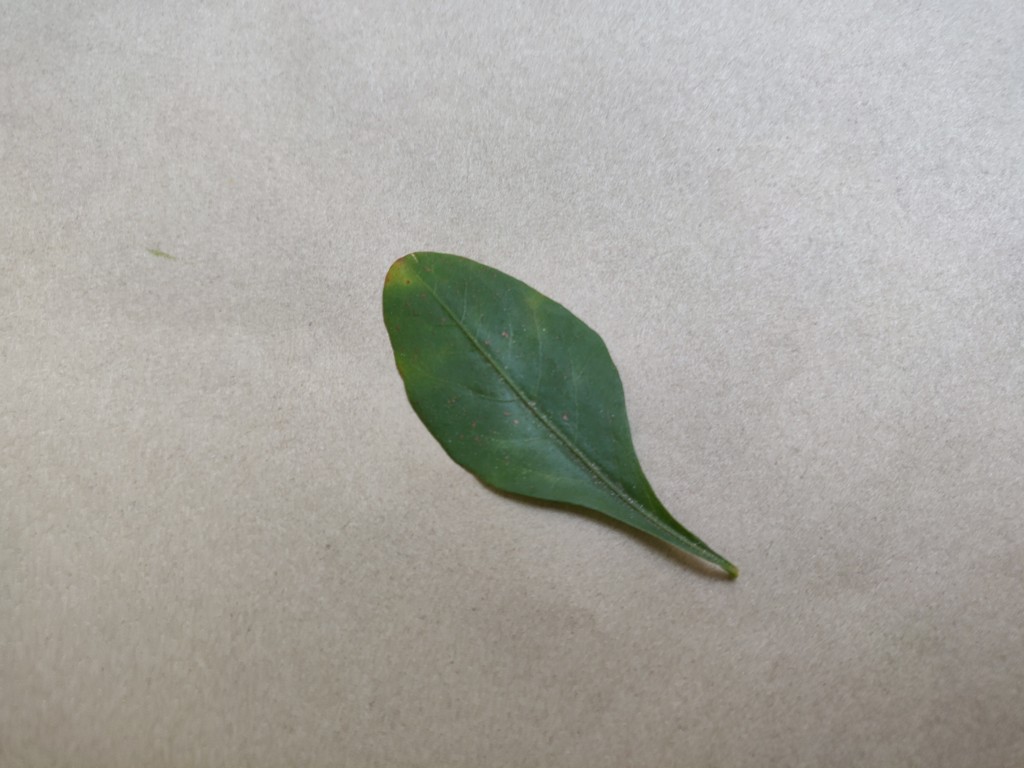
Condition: Unhealthy
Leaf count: single
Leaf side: front